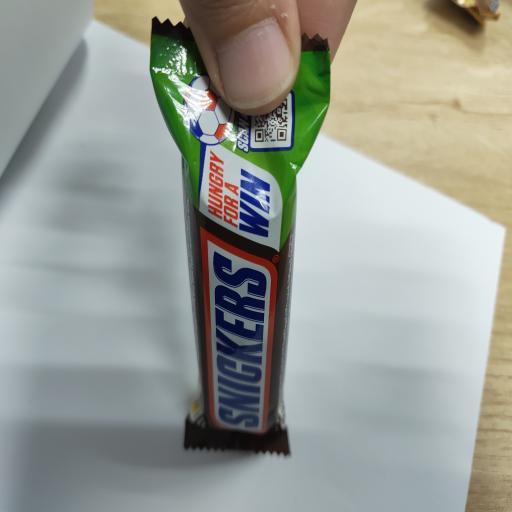
Label: plastics